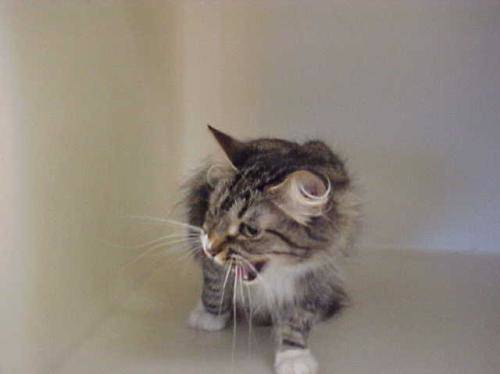
Label: cat